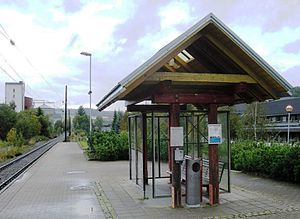
Melhus Station
Melhus Station er en jernbanestation på Dovrebanen, der ligger i byområdet Melhus i Norge. Stationen består af et spor og en perron med et læskur.